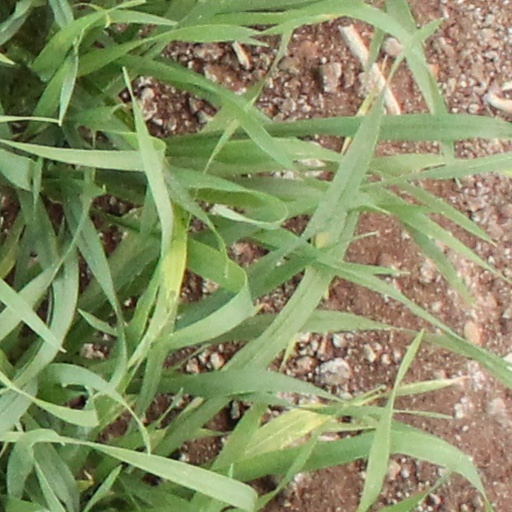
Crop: wheat